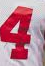
Number: 4